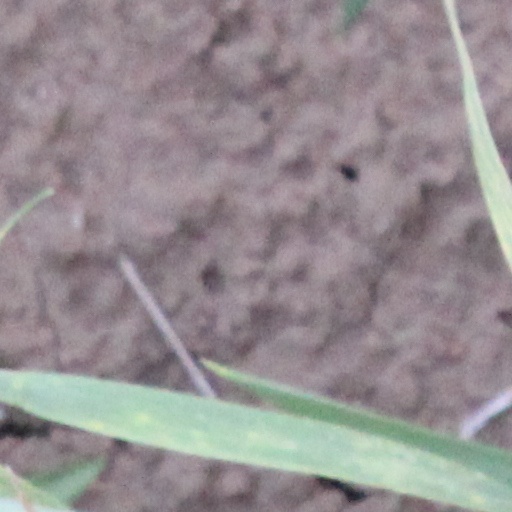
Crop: wheat